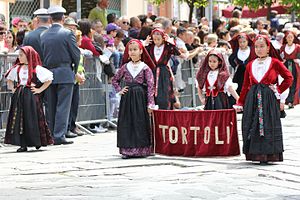
Tortolì
Tortolì er en by og en kommune i provinsen Nuoro i regionen Sardinien i Italien. Byen ligger i 13 meters højde og har 11.064 indbyggere. Kommunen har et areal på 40,29 km² og grænser til kommunerne Arzana, Bari Sardo, Elini, Girasole, Ilbono, Lotzorai og Villagrande Strisaili.